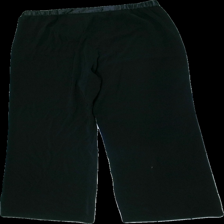
View: back
Type: Trousers
Category: Ladies
Brand: Kappahl
Colors: Black
Material: 100% polyester
Cut: Loose
Size: 46
Season: All
Price range: 100-150
Recommended usage: Reuse